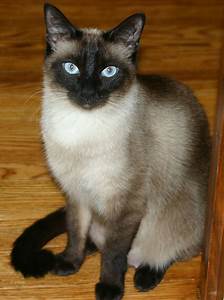
Label: gatto